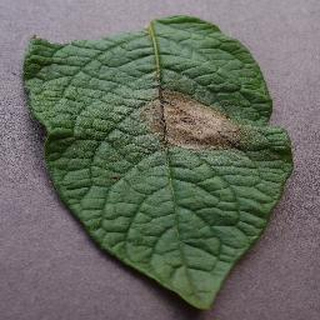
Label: potato_late_blight